Agriculture in Sri Lanka

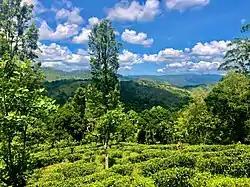
Tea plantation at about 1,800 m above sea level in Namunukula, Hill Country

As an attempt to recuperate the losses caused by the downfall of coffee plantation (such as 1869 Hemileia vastatrix disease and the drooping prices of coffee cultivatable lands during 1847), Tea was planted in Sri Lanka as an experimental crop. Several research groups were sent to Assam to study and identify the necessary prerequisites for the new crop. In between this tea industry was introduced to the country in 1867 by James Taylor, the British planter who arrived in 1852, in Lool Kandura. It is one of the main sources of foreign exchange for Sri Lanka and accounts for 2% of GDP, generating roughly $700 million annually to the economy of Sri Lanka. It employs, directly or indirectly over 1 million people, and in 1995 directly employed 215,338 on tea plantations and estates. Sri Lanka is the world's fourth largest producer of tea. In 1995, it was the world's leading exporter of tea, (rather than producer) with 23% of the total world export, but it has since been surpassed by Kenya.